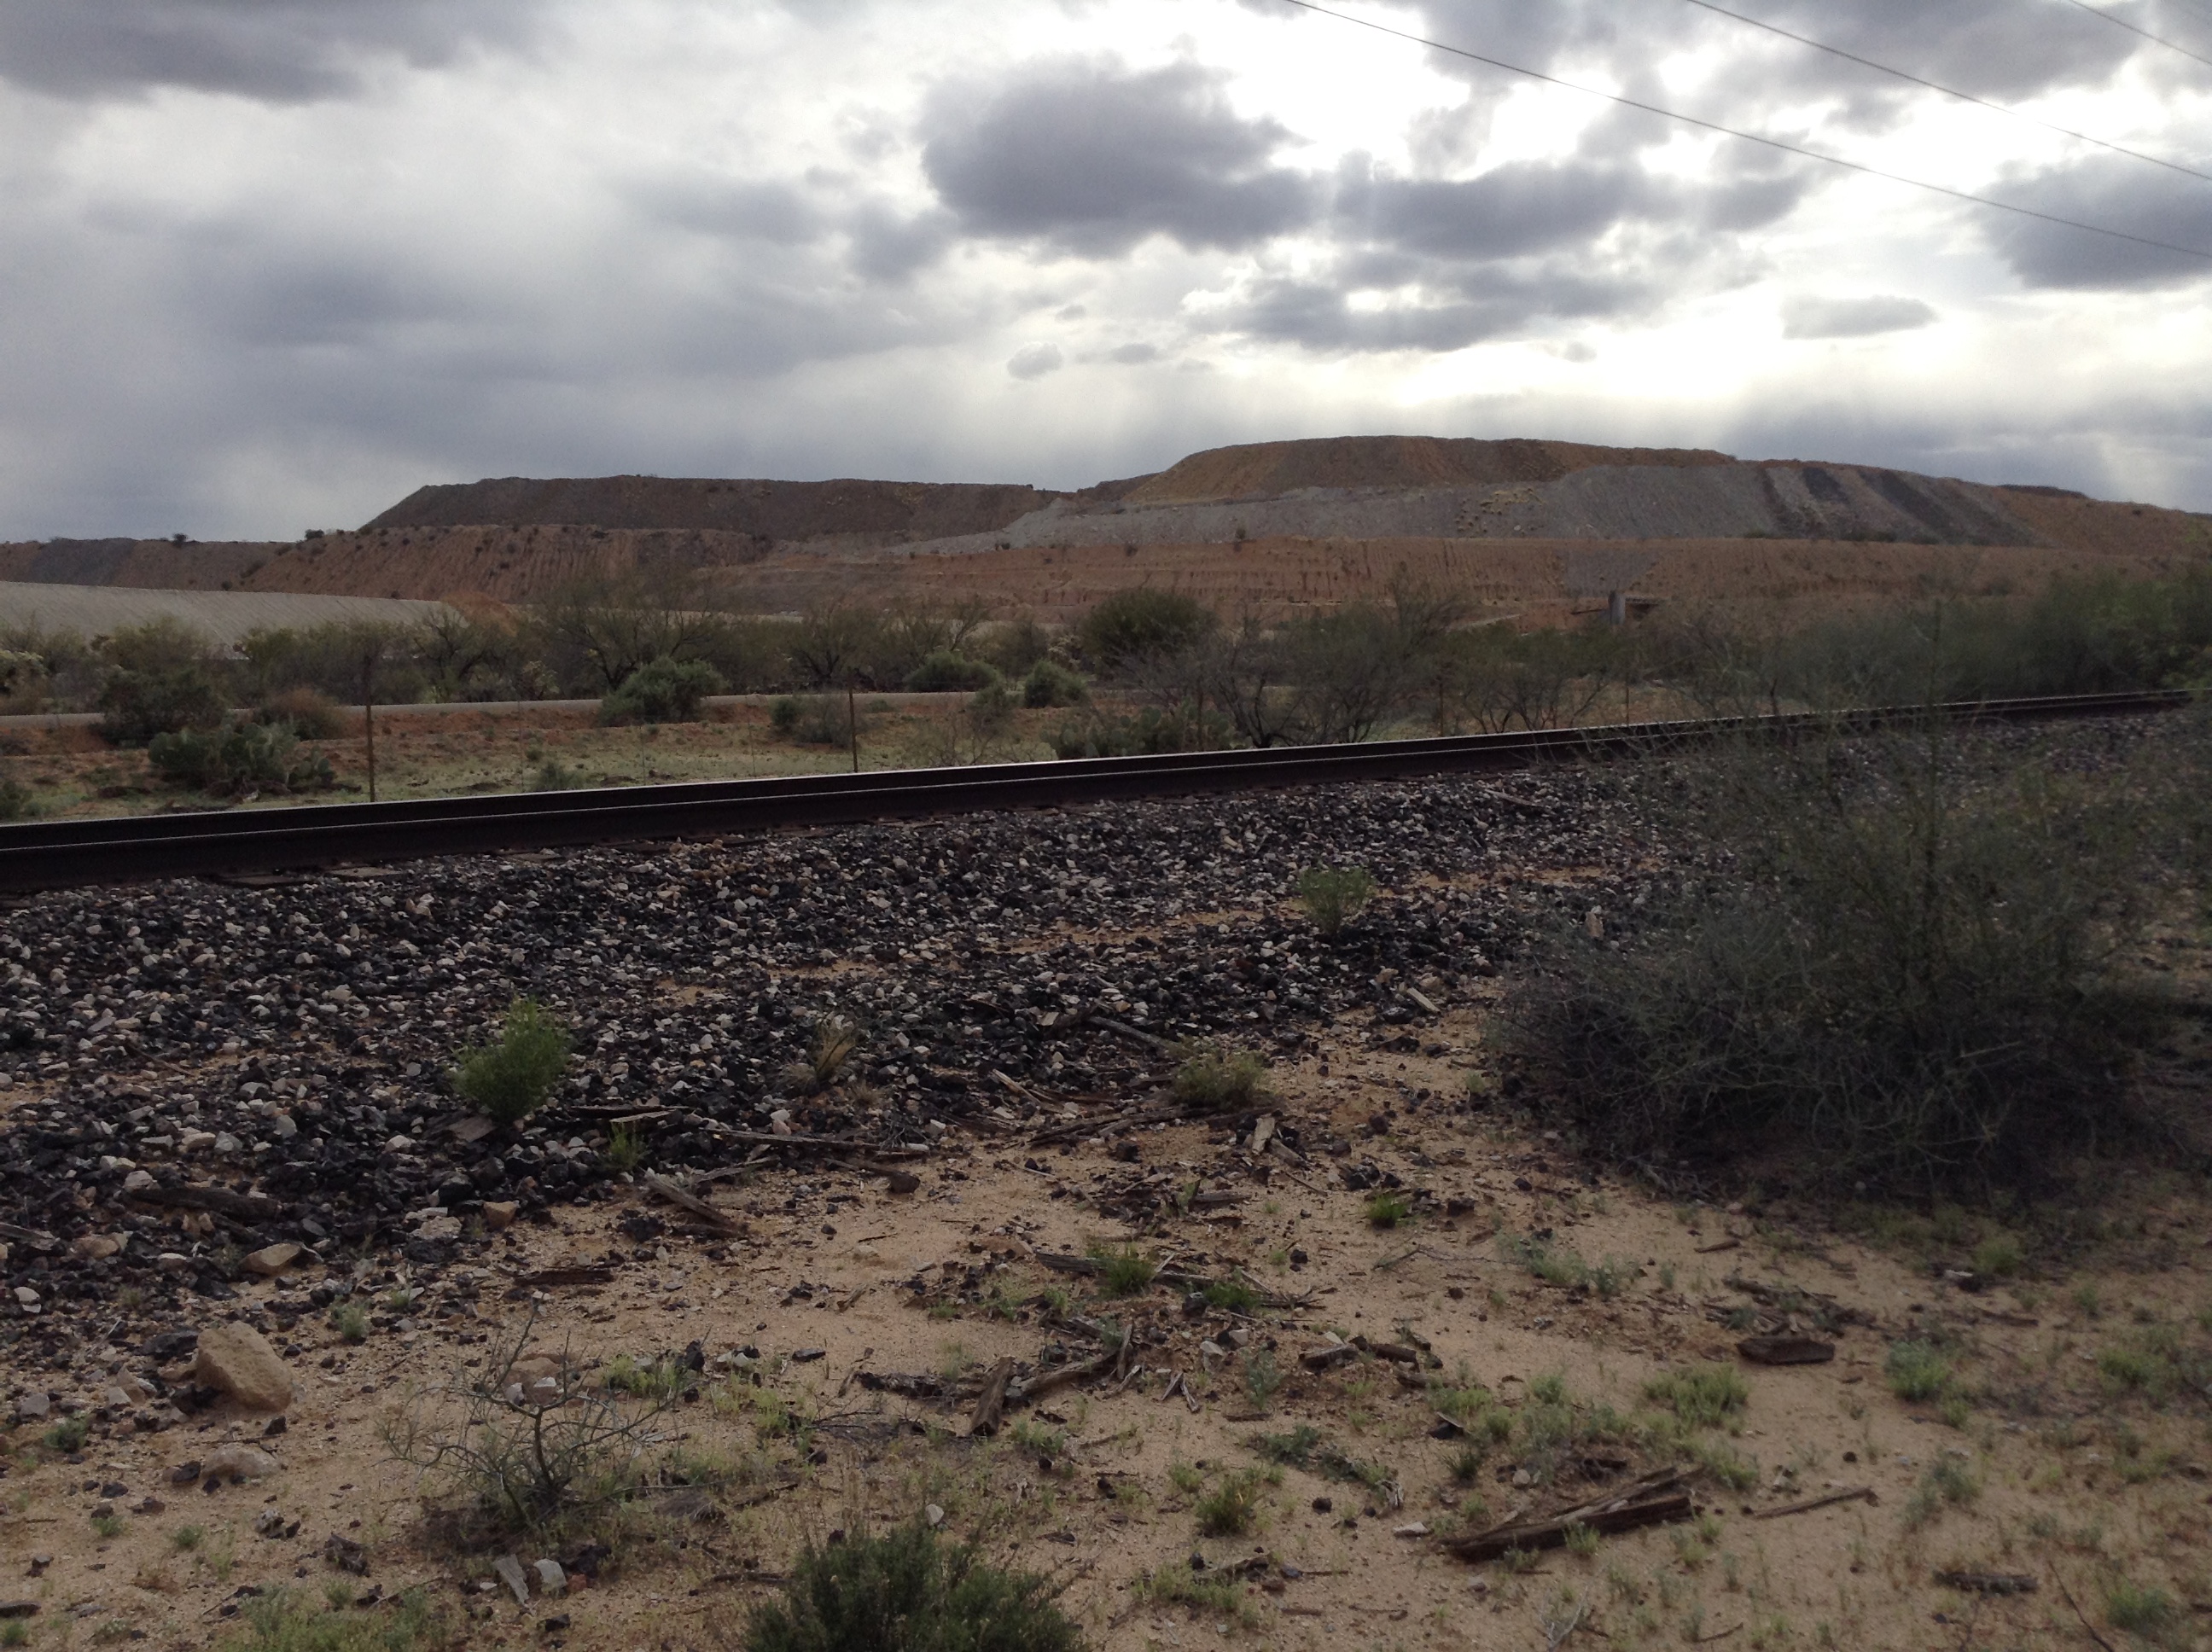
landscape, mountain, track, field, hill, valley, transport, soil, reservoir, agriculture, highland, plateau, loch, rural area, asarcogroupomexico, arizonacoppermining, openpitcoppermining, copperminingtailings, pimacountycoppermining